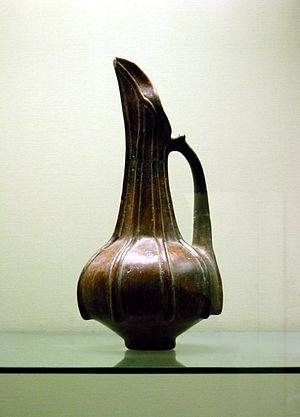
Vase étrusque du Museo Nazionale Tarquinese de Tarquinia, dans le nord du Latium, en Italie
L'olpè est un vase antique utilisé pour contenir et verser le vin, à panse arrondie pourvu d'une seule anse verticale de forme élancée et à embouchure circulaire ou en biseau. Il était fort répandu en Étrurie.
Le musée archéologique national de Tarquinia est le musée archéologique de la ville de Tarquinia, dans le nord du Latium, consacré principalement aux vestiges étrusques.